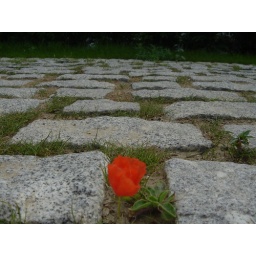
flower in road